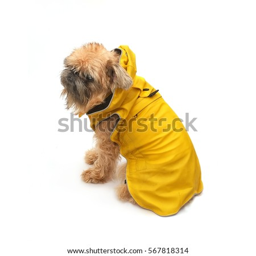
animal in yellow raincoat on a white background